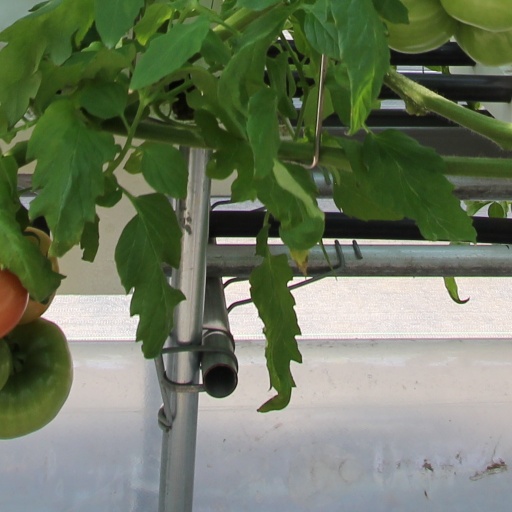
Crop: tomato